Sky position (RA, Dec in degrees): 243.48, 12.082
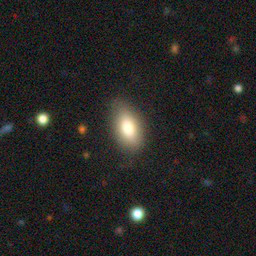
Galaxy morphology: In-between Round Smooth Galaxies